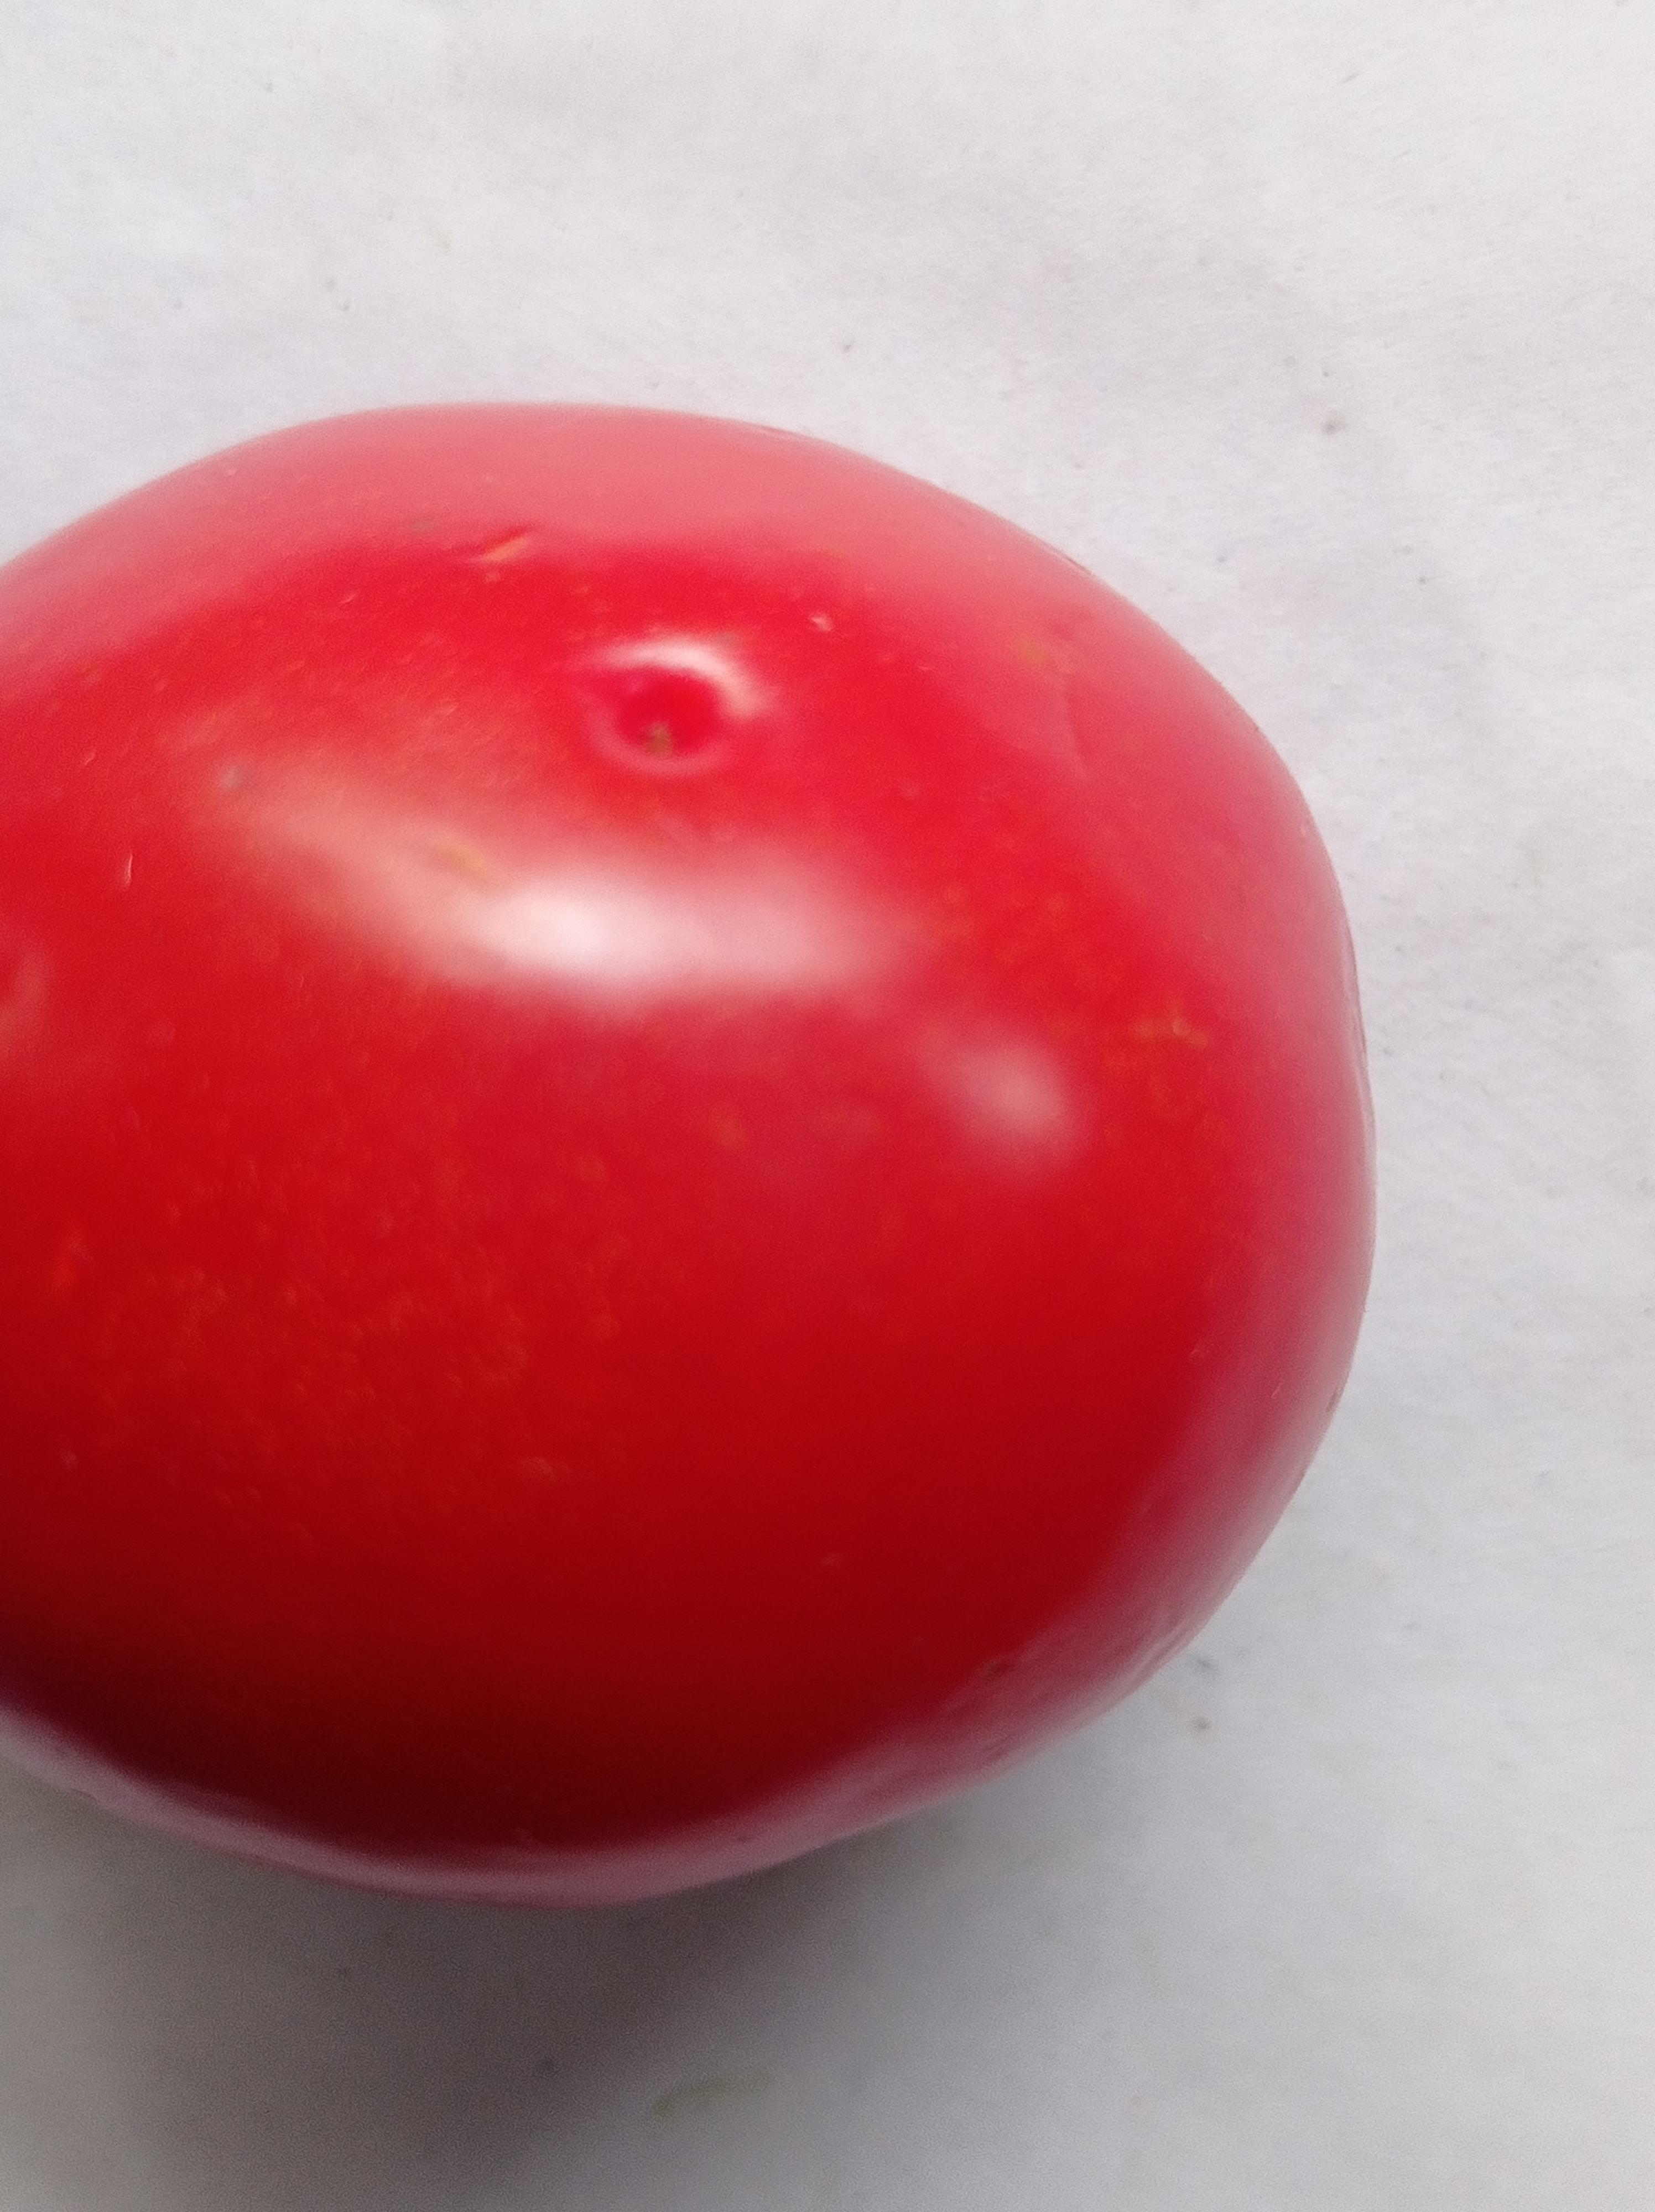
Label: Fresh